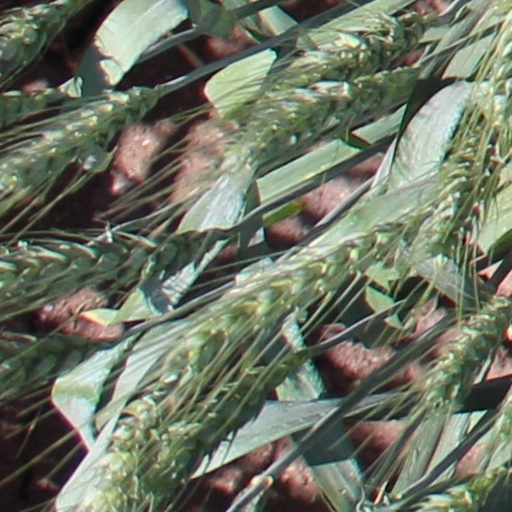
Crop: wheat